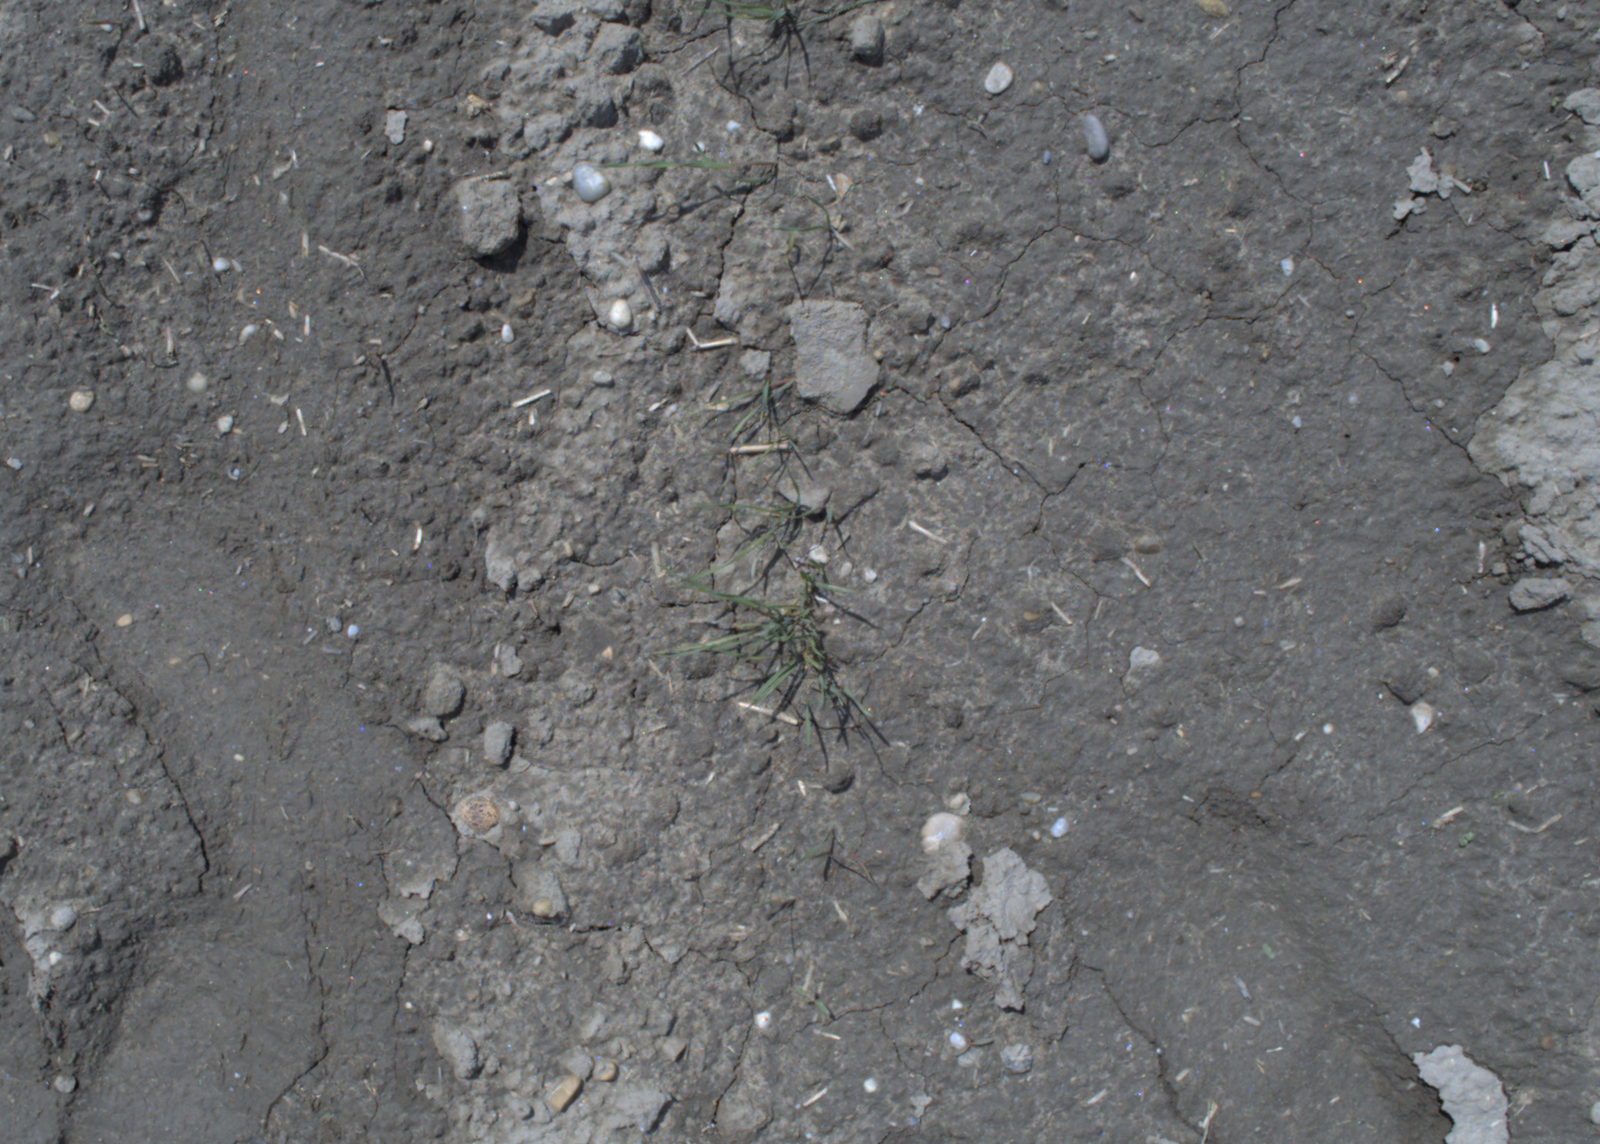
Capture date: 20.05.2021 13:07:24
Weather: mixed
Wind: strong
Seeding date: 27.04.2021
Plant canopy height (mm): 1002